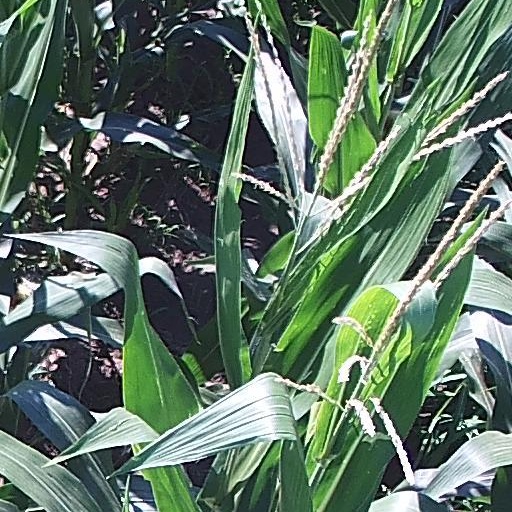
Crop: maize; corn